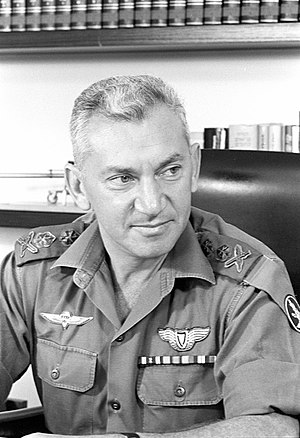
Haim Bar-Lev
Haim Bar-Lev
Haim "Kidoni" Bar-Lev, født Chaim Brotzlewsky 16. november 1924 – 7. maj 1994 var israelsk officer helt fra tiden inden Israel blev grundlagt, og han blev senere general og israelsk minister.